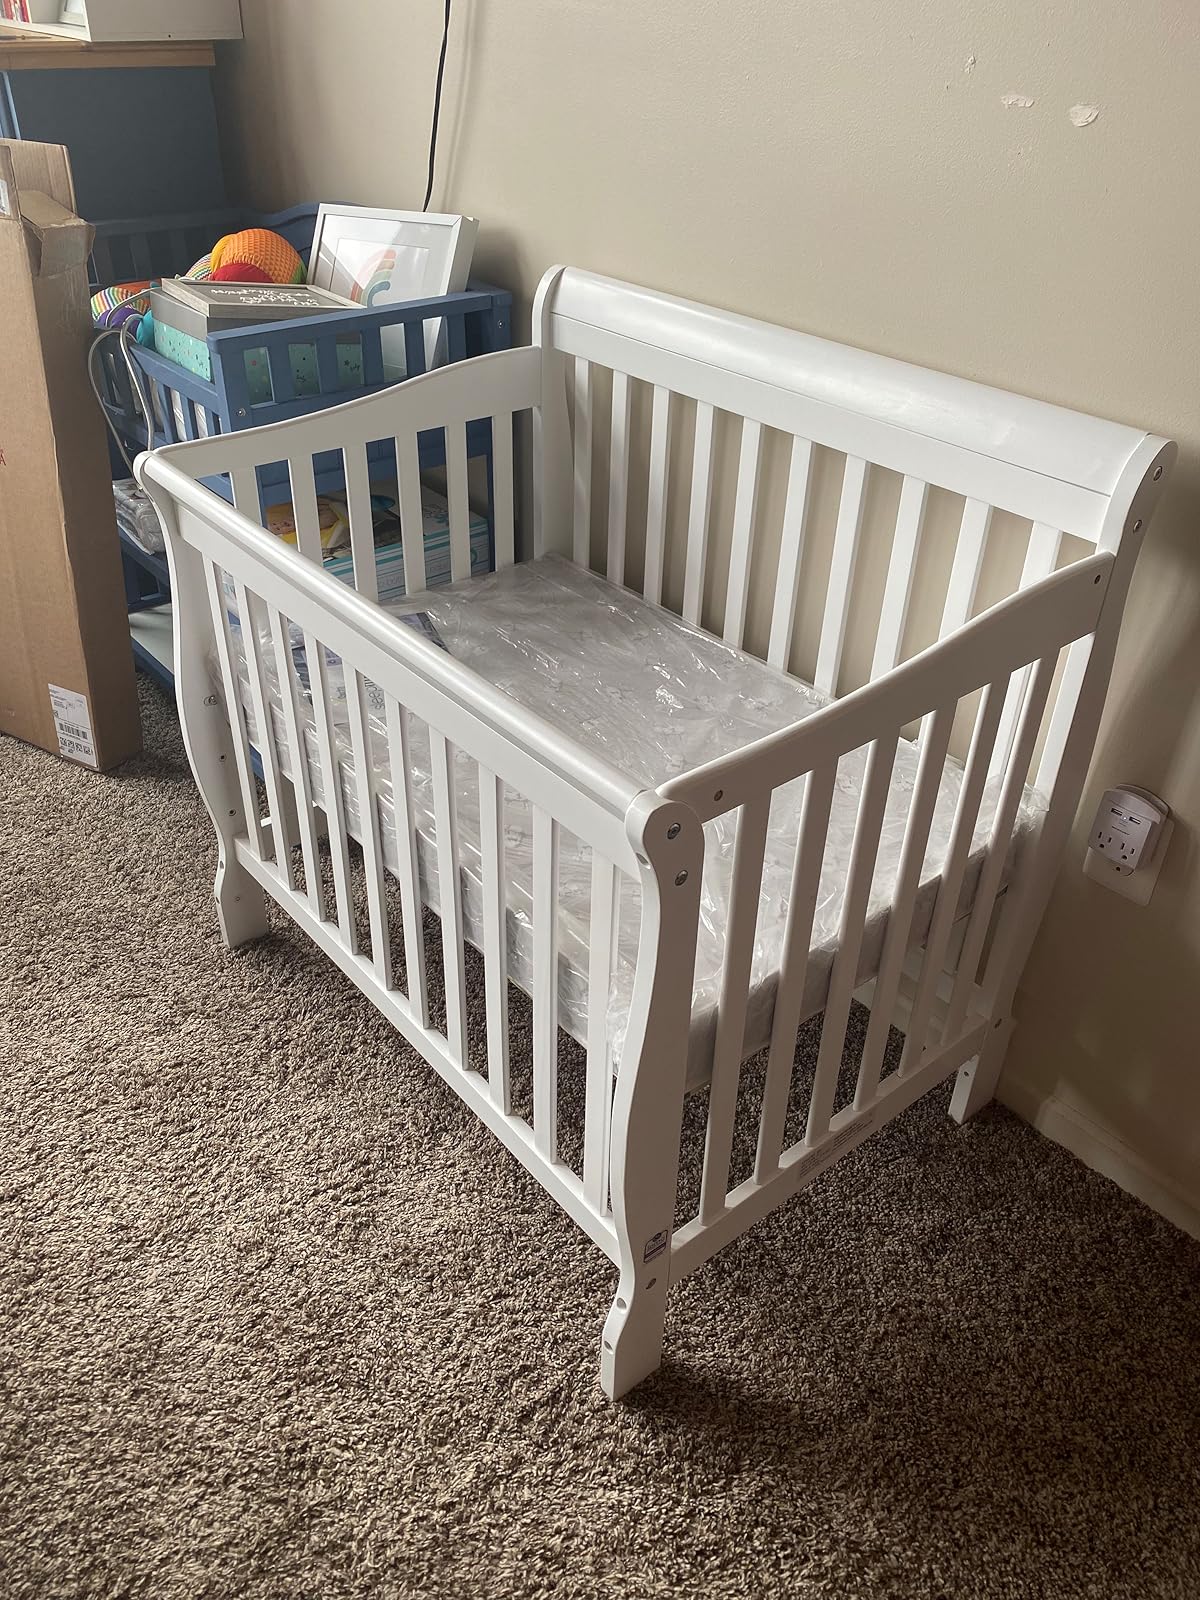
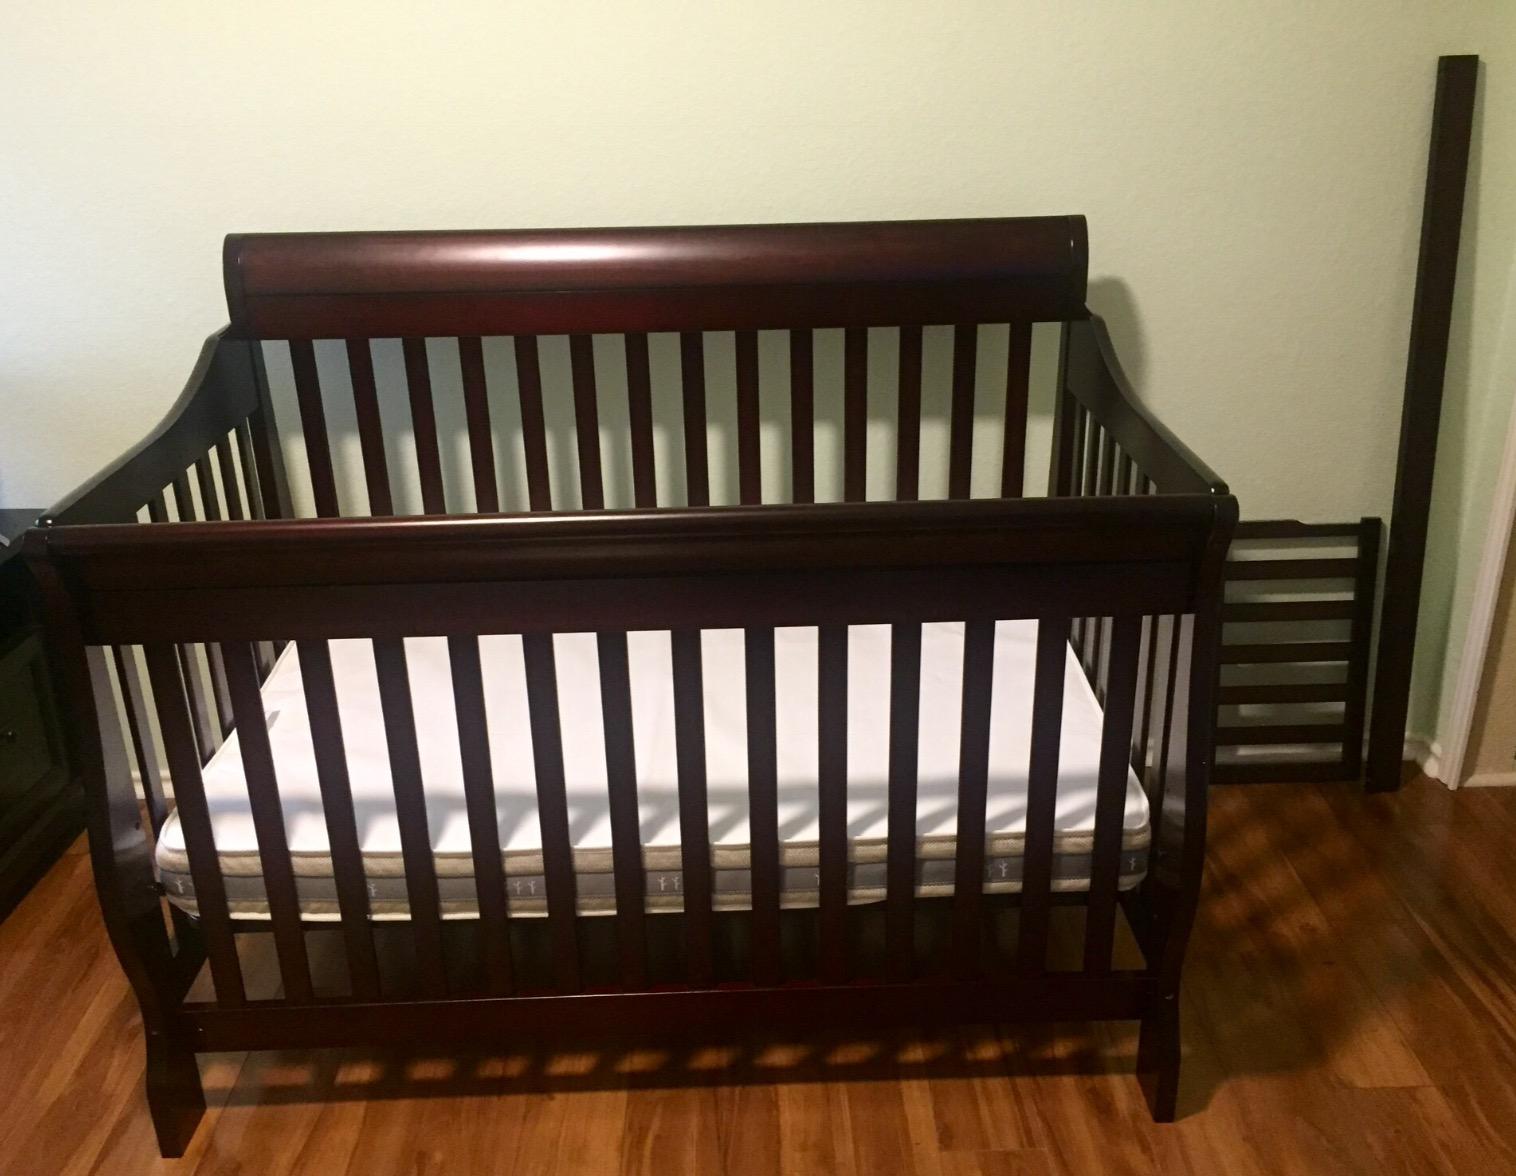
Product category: products_crib
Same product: no